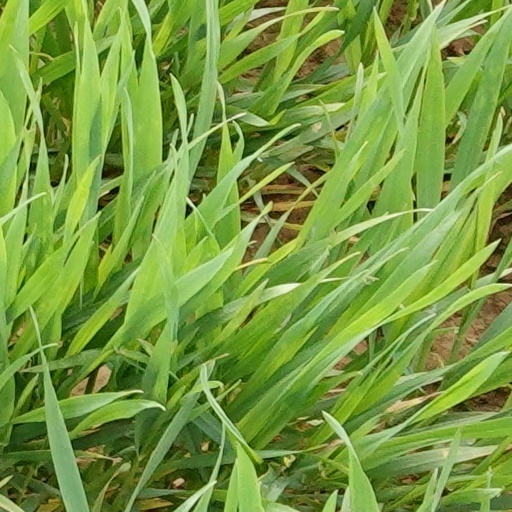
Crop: wheat